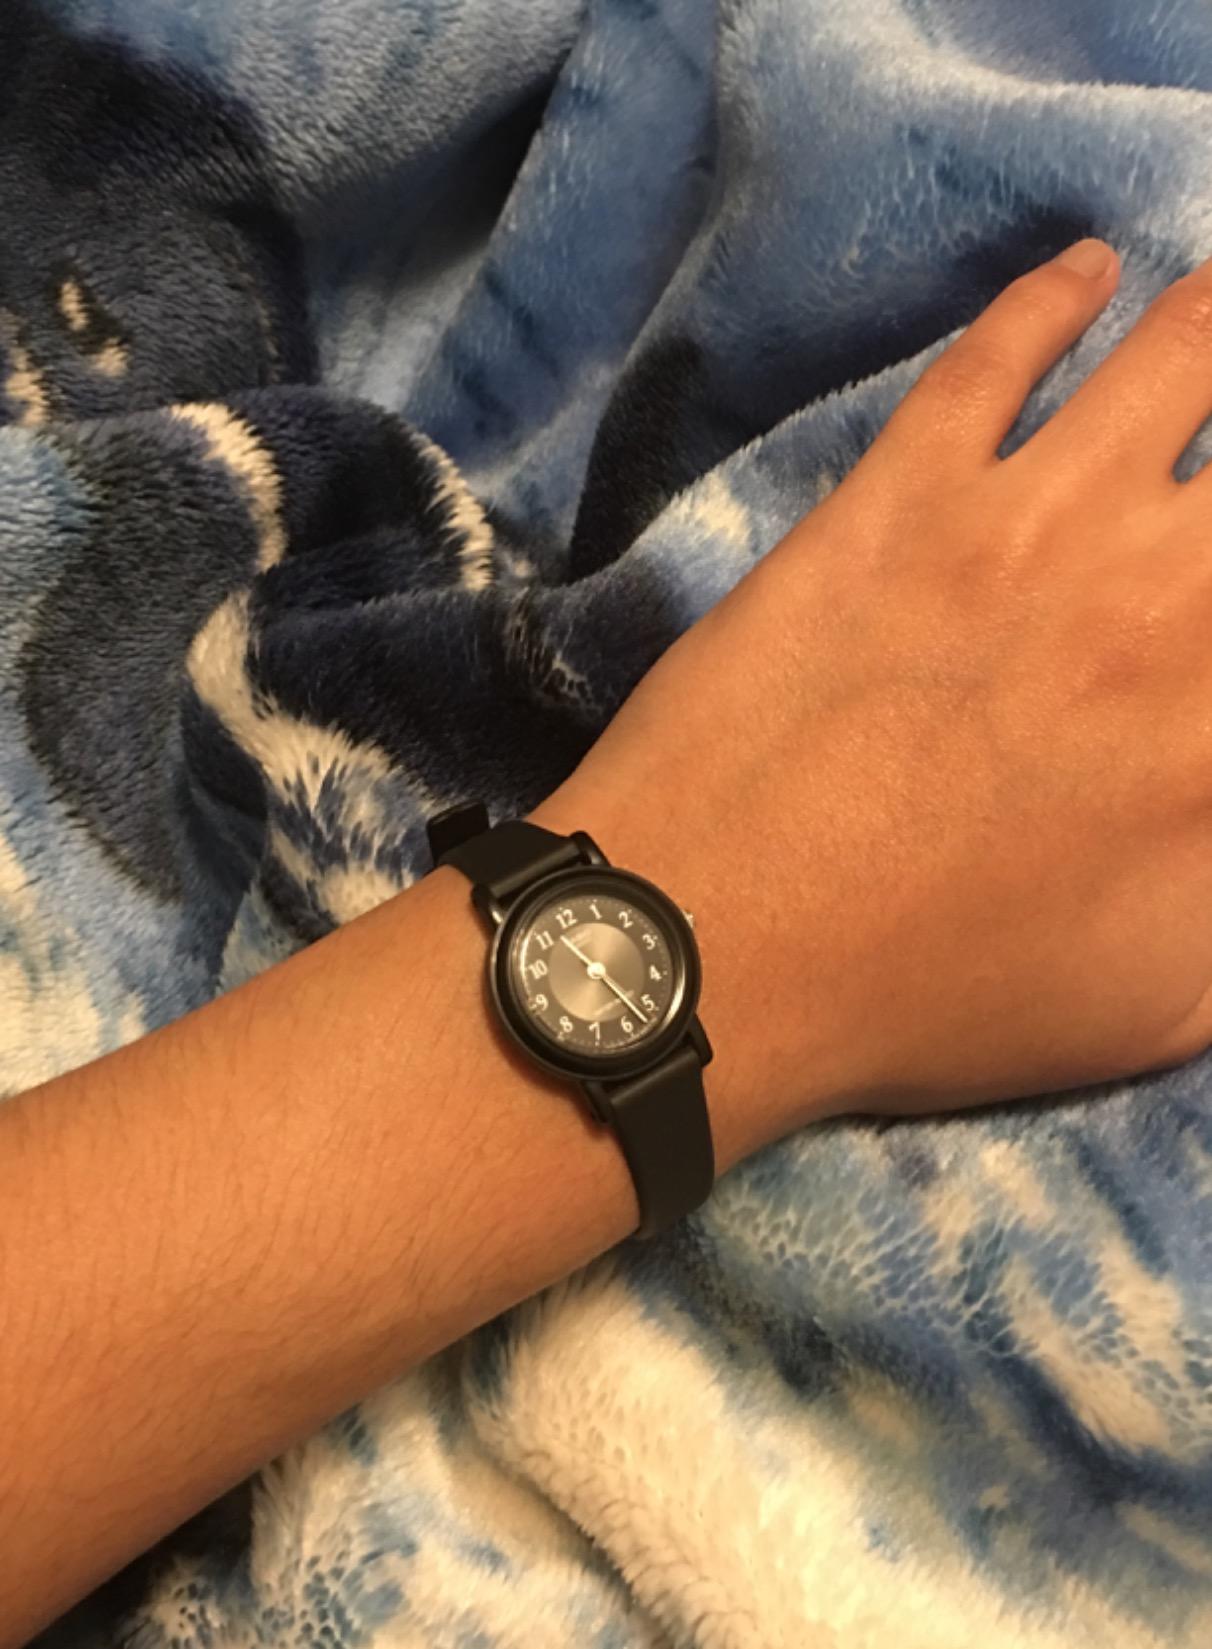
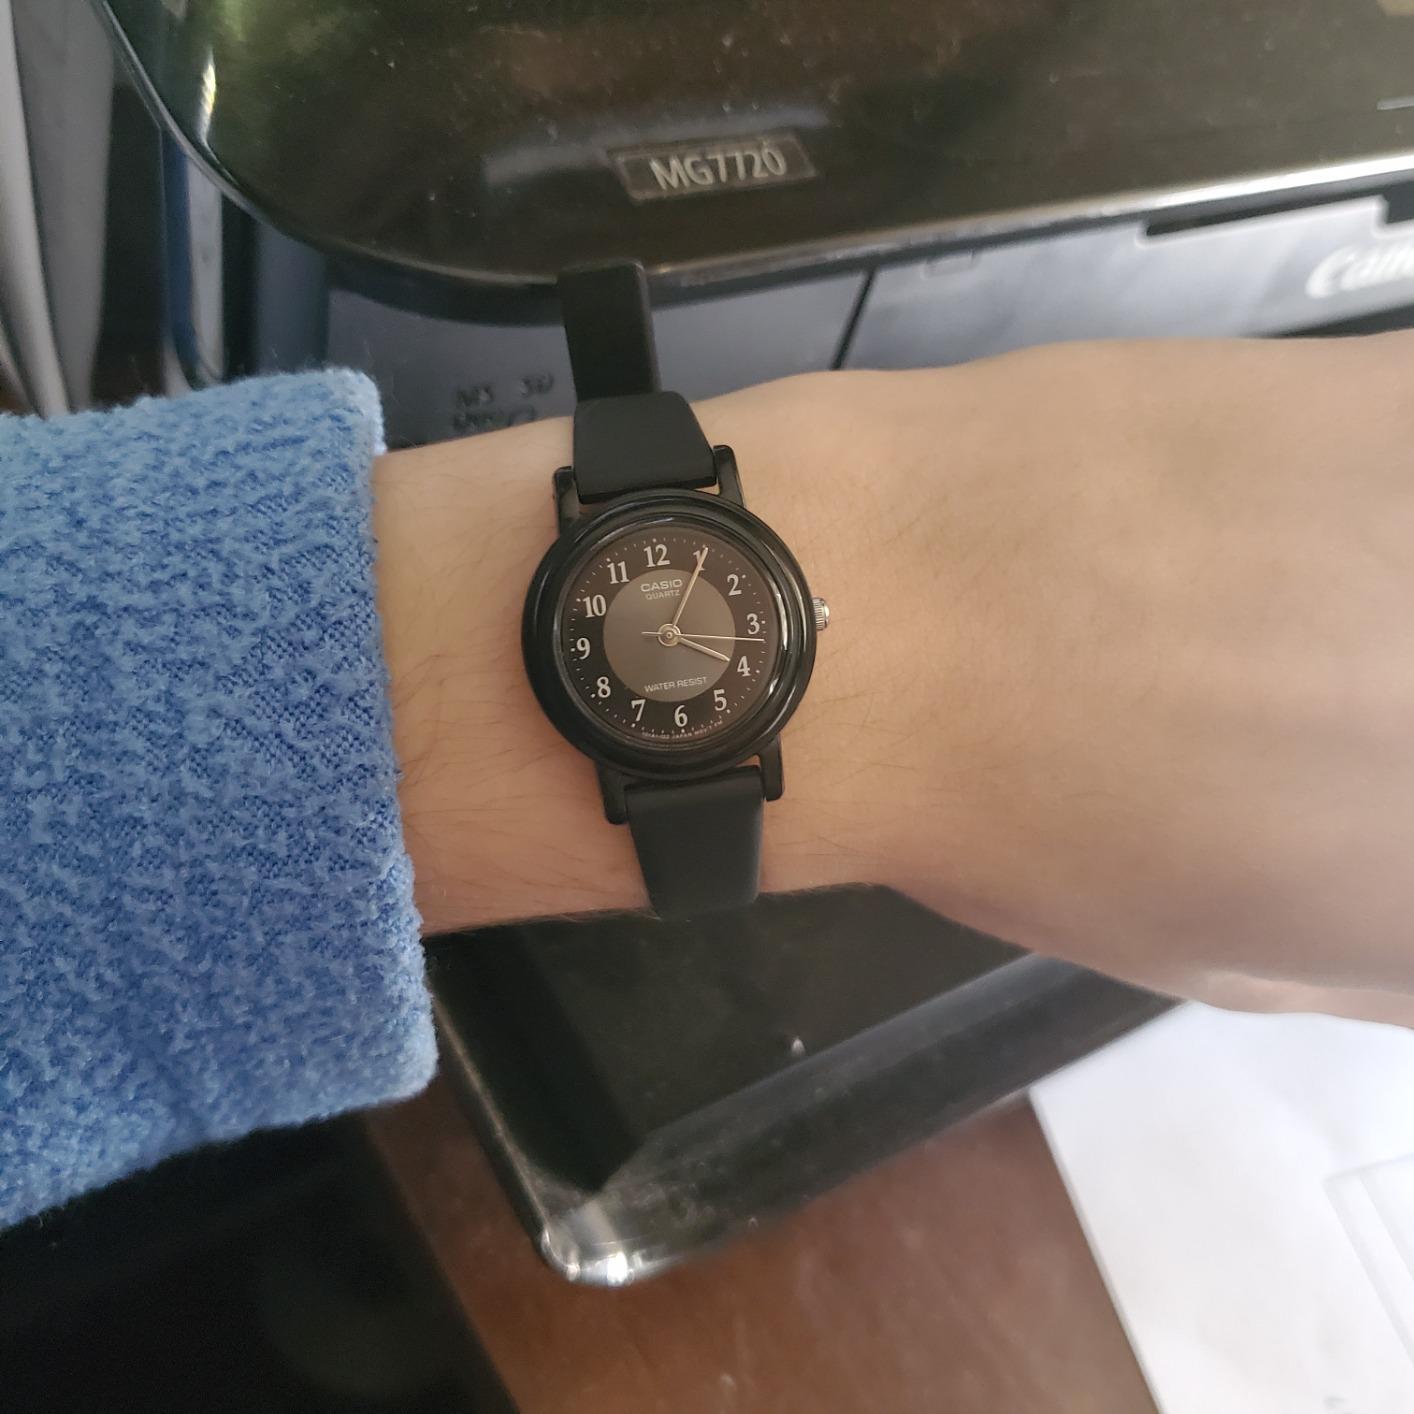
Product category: accessories_watch
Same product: yes